Immigration to Mexico

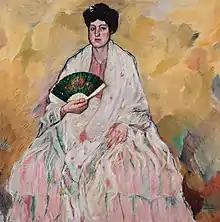
The "mantón de Manila" were originally inspired by the Filipino "pañuelo", both also influenced the later designs of the "rebozo"

The story of Chinese immigration to Mexico extends from the late 19th century to the 1930s. By the 1920s, there was a significant population of Chinese nationals, with Mexican wives and Chinese-Mexican children. Most of these were deported in the 1930s to the United States and China with a number being repatriated in the late 1930s and in 1960. Smaller groups returned from the 1930s to the 1980s. The two main Chinese-Mexican communities are in Mexicali and Mexico City but few are of pure Chinese blood.